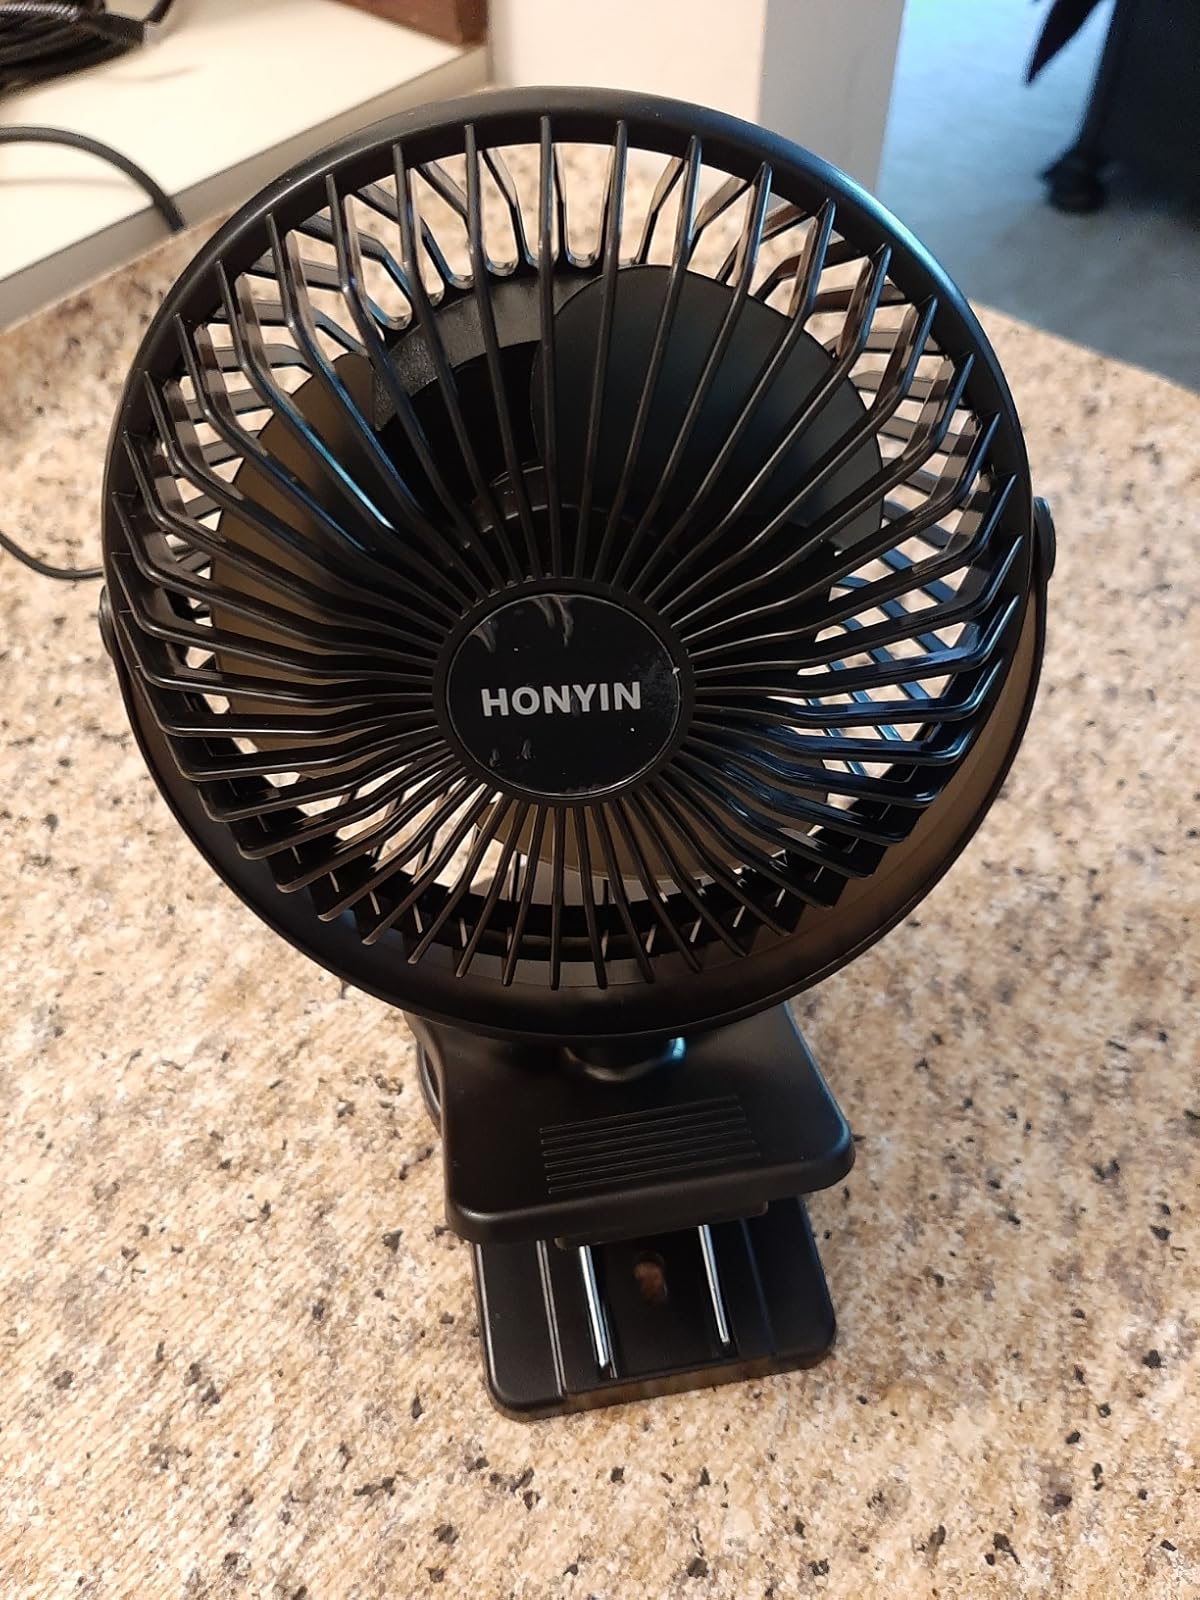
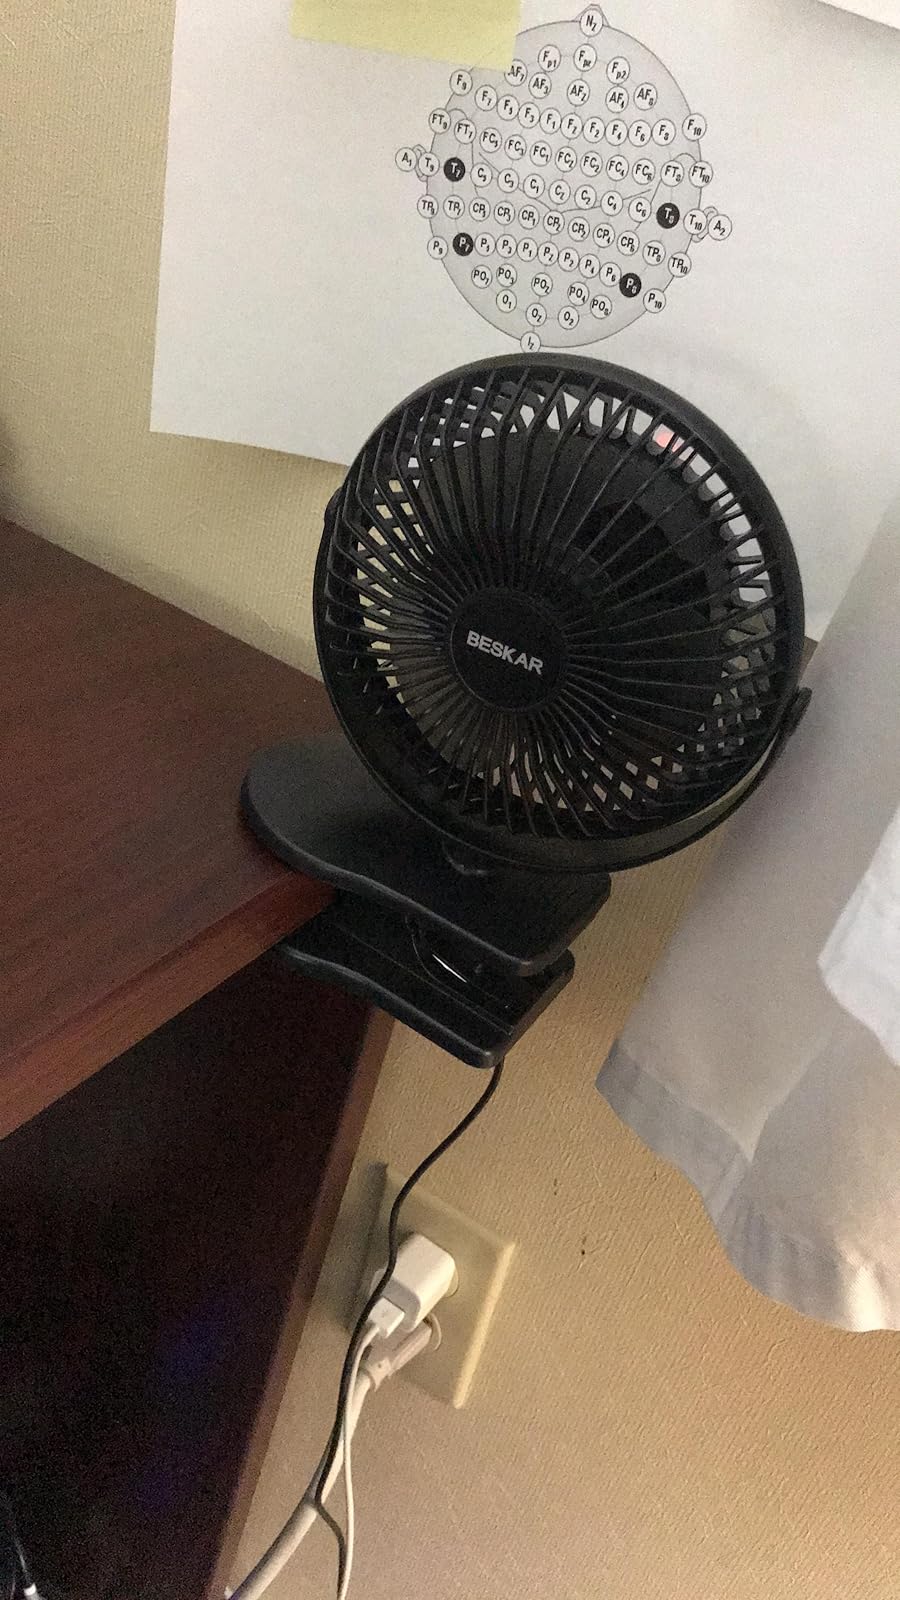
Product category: fan
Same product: yes